List of returned long-overdue library books

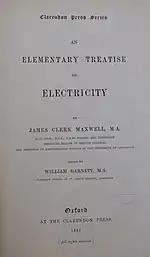

There are many examples of books that were borrowed or loaned from a library and only returned after multiple decades or centuries. Loaned books returned decades after their due date are often found when people go through their deceased relatives’ belongings. Some libraries have foregone overdue fees to encourage use of their services, possibly leading to more of these returns taking place. Some of these cases have been listed by publications such as "Reader's Digest", and multiple examples have been listed by "The New York Times."